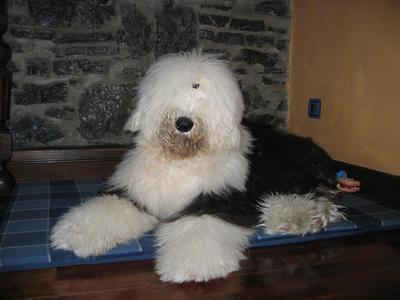
Old_English_sheepdog